De Hems

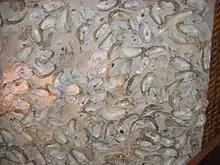
Oyster shells in the walls of the Shell Room

The rhyme alludes to the common proverb that it is only safe to eat oysters when there is an "R" in the name of the month — after the hot summer months from May to August. The grotto referred to was "The Shell Room" upstairs, created from the discarded oyster shells which decorated its walls — some 300,000 at their peak. Only a few now remain but the bar now claims to sell a similar number of pints of Oranjeboom each year.